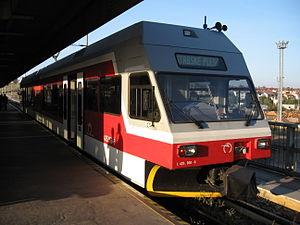
Stadler GTW est le nom d'une gamme modulaire de rames automotrices construites par l'entreprise suisse Stadler Rail. Le sigle GTW provient du nom allemand GelenkTriebWagen qui signifie automotrice articulée.